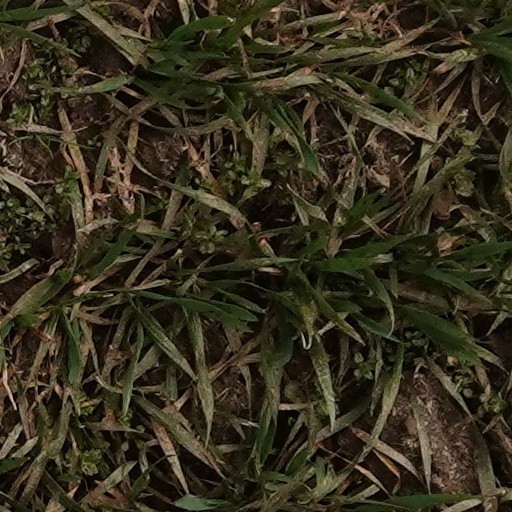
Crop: wheat